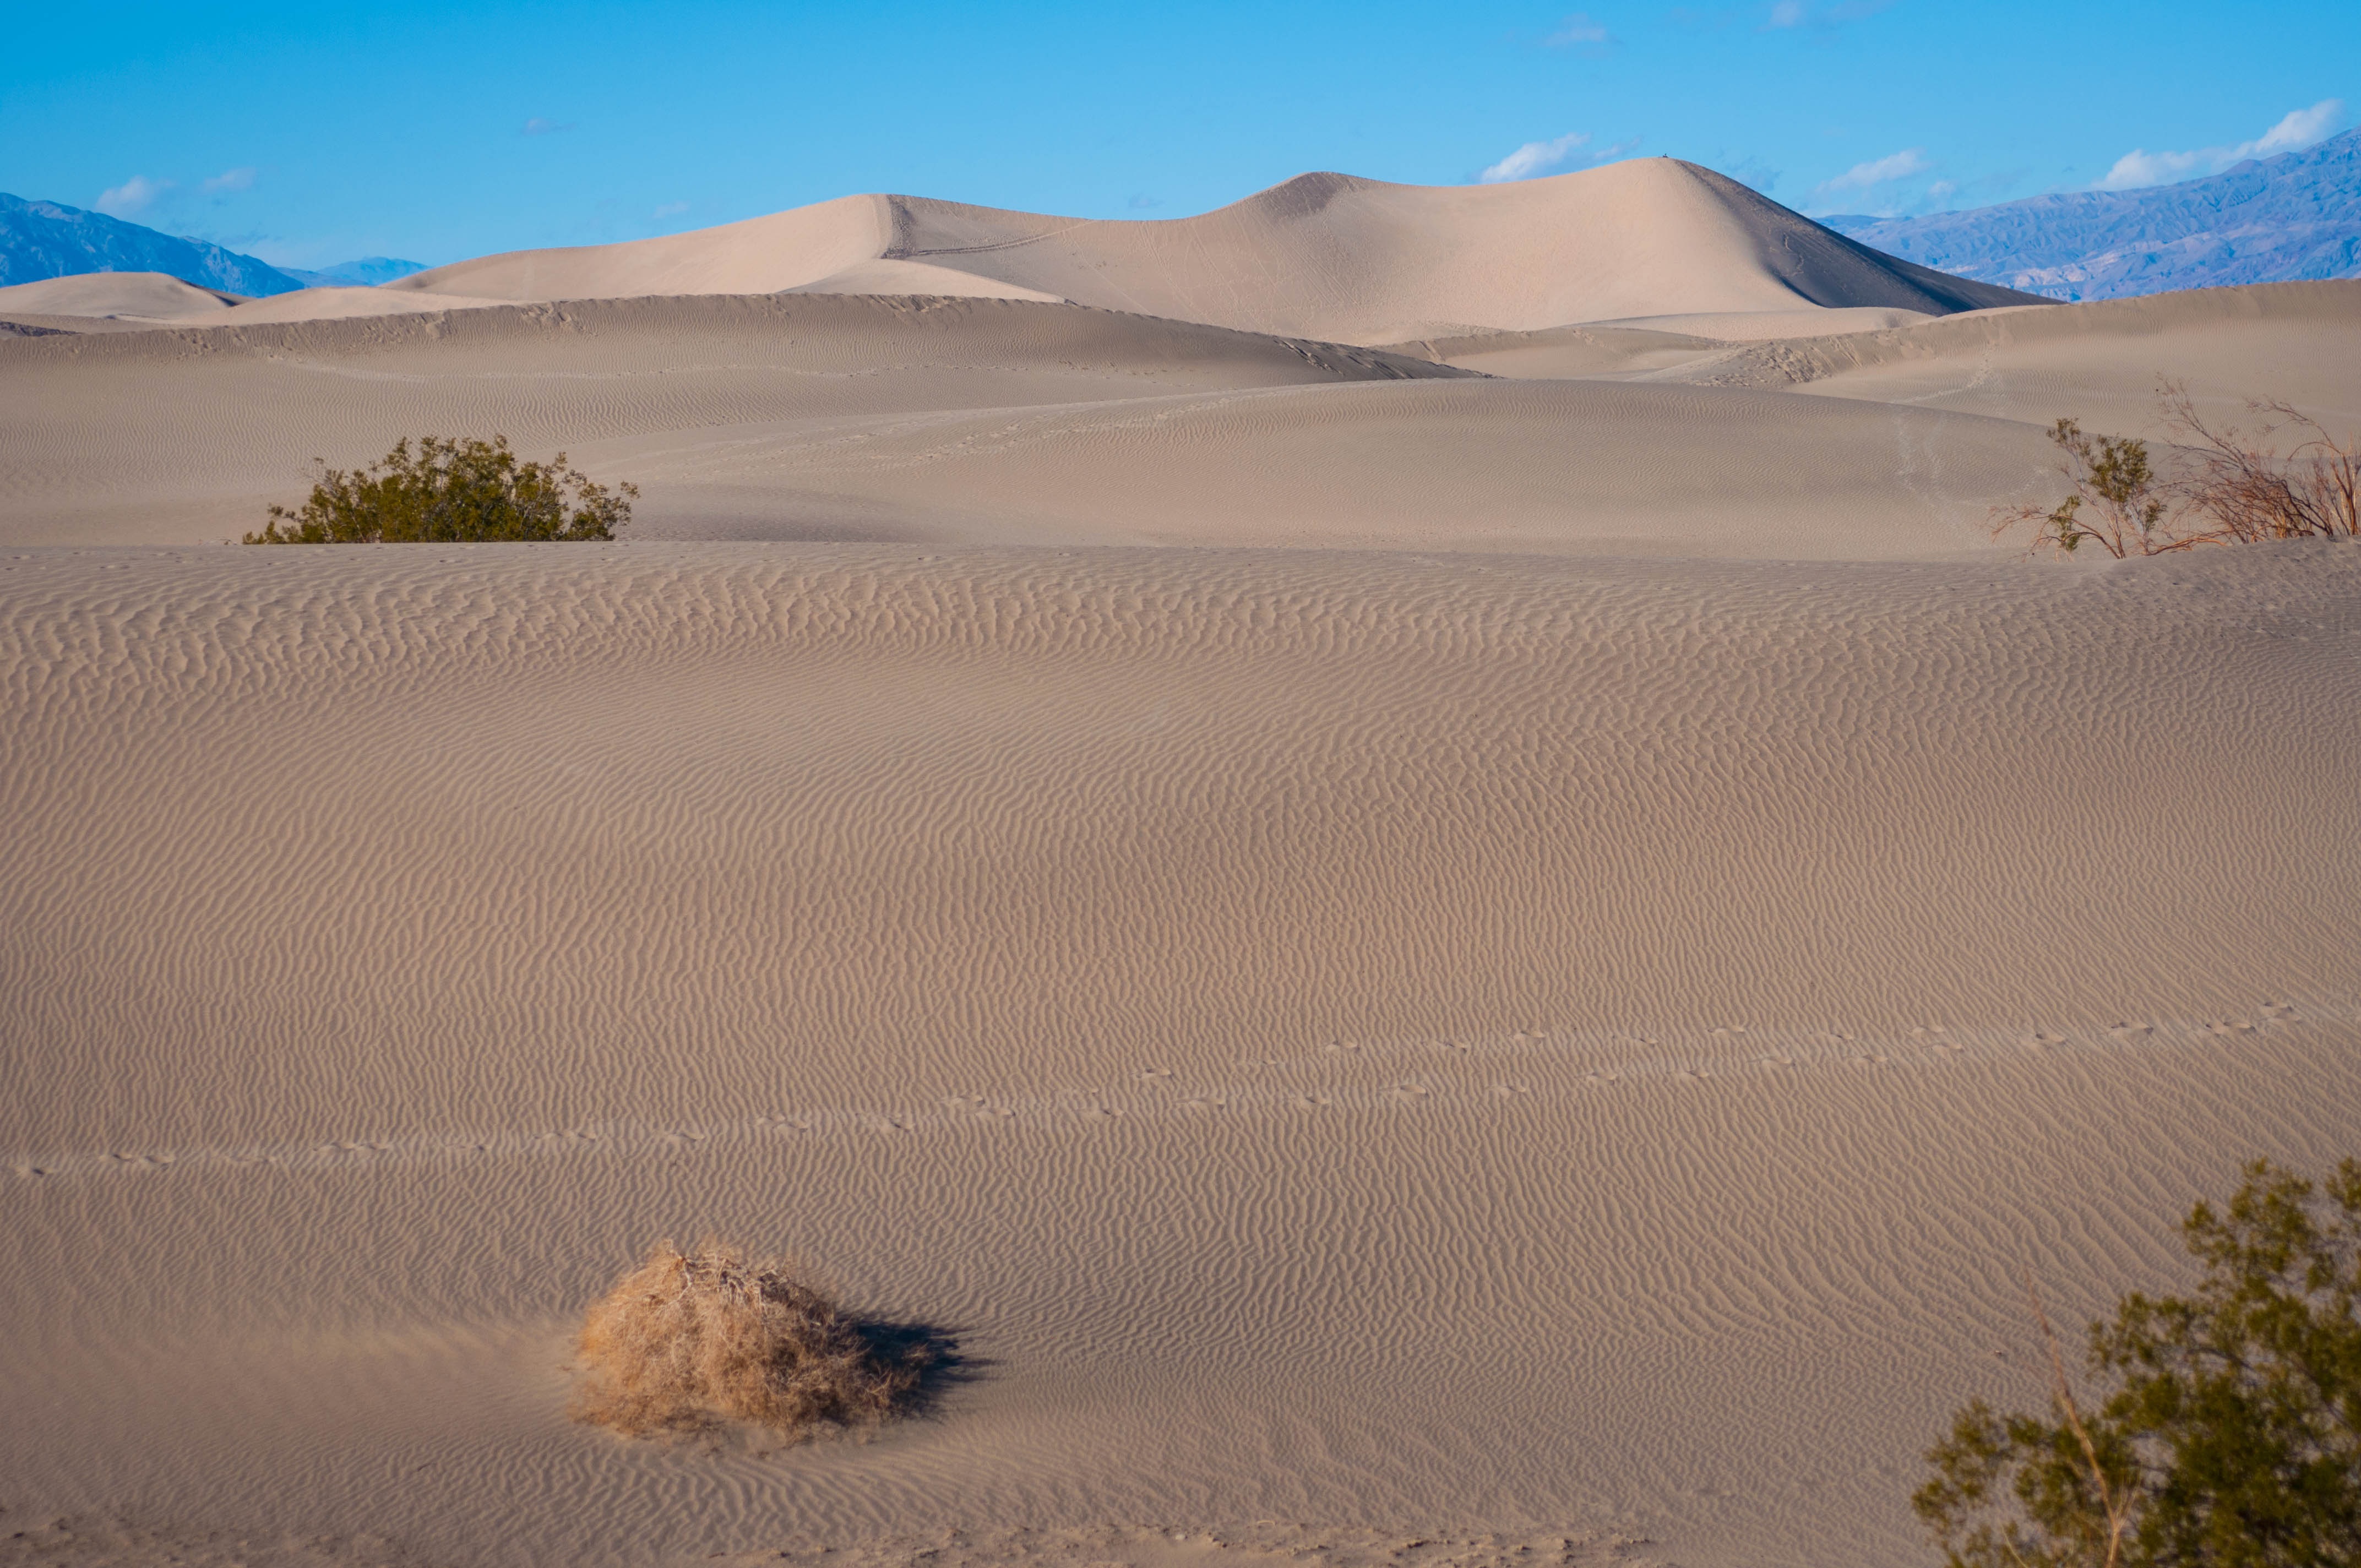
landscape, sand, desert, dune, grassland, plateau, habitat, ecosystem, sahara, wadi, death valley, landform, erg, natural environment, geographical feature, aeolian landform